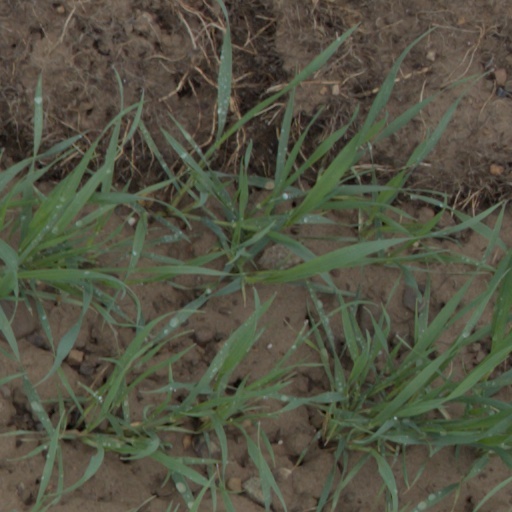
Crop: wheat